My Day

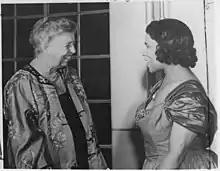
Eleanor Roosevelt greeting opera singer Marian Anderson in 1953. Their friendship continued long after they first met in 1935.

For example, Eleanor Roosevelt's role in the Marian Anderson concert struck the very depths of racism in the United States, although Americans did not comprehend its full significance at the time. Eleanor Roosevelt first met contralto opera singer Anderson in 1935 after she performed in the White House. In 1939, while singing for Howard University School of Music, Anderson petitioned the Daughters of the American Revolution (DAR) to use its auditorium in Washington, D.C., seating 4,000 people, as her concert venue. Still racially segregated and only allowing whites to perform on stage, the DAR turned down Anderson's request. Outraged at the DAR's refusal, First Lady Eleanor Roosevelt presented Anderson with the Spingarn Medal at the convention for National Association for the Advancement of Colored People (NAACP) and invited her to perform at the White House for the King and Queen of England later in the year. Roosevelt also resigned from her position as DAR president in 1939. In her "My Day" article about the concert, ER doted on Anderson's voice, calling her performance a "rare treat." Roosevelt expressed her desire for Anderson's music career to succeed in America, for she had not heard a more beautiful, moving, and poised artist.